Evan Weaver

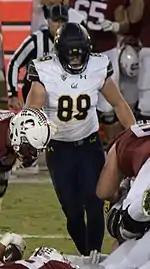
Weaver with the Cal Golden Bears in 2017

Evan Weaver (born August 11, 1998) is an American former college football player who was a linebacker for the California Golden Bears. He was selected by the National Football League's (NFL) Arizona Cardinals in the sixth round of the 2020 NFL draft.